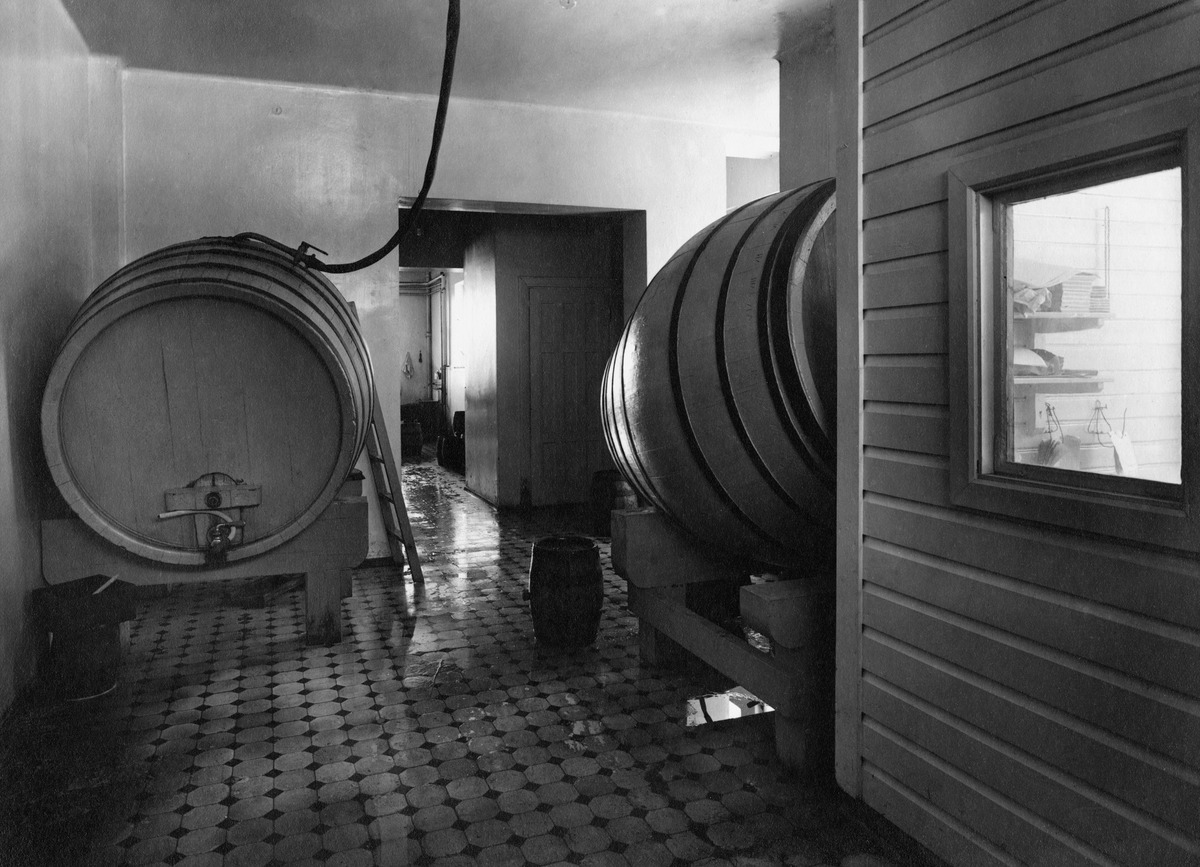
Sisäkuva panimosta Elannon vanhalta kaljatehtaalta Sörnäisissä, Itäinen Viertotie 11-13
sisällön kuvaus: Sisäkuva panimosta Elannon vanhalta kaljatehtaalta Sörnäisissä, Itäinen Viertotie 11-13. mustavalkoinen
Kuvaaja: Sundström, Eric, valokuvaaja
Ajankohta: kuvausaika 1910 - 1920 -luku
Paikka: Suomi, Uusimaa, Helsinki, Sörnäinen Helsinki, Hämeentie 11-13, Kaikukatu 2
Aiheet: Osuusliike Elanto, Elannon kalja- ja vesitehtaat, Elojuoma Oy, panimoteollisuus, osuustoiminta, rakennukset teollisuusrakennukset